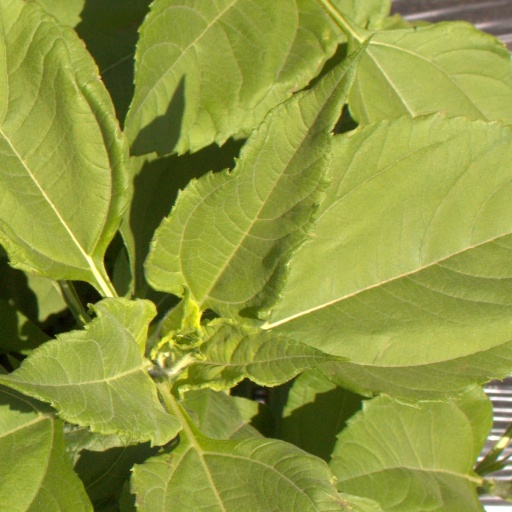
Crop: Jerusalem artichoke